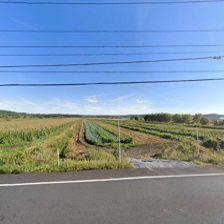
Label: streetView